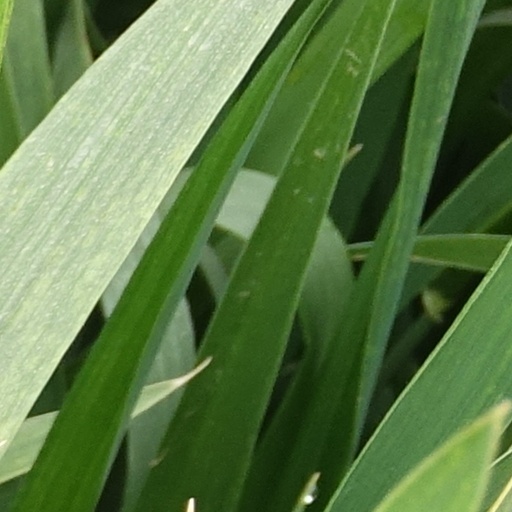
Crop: wheat